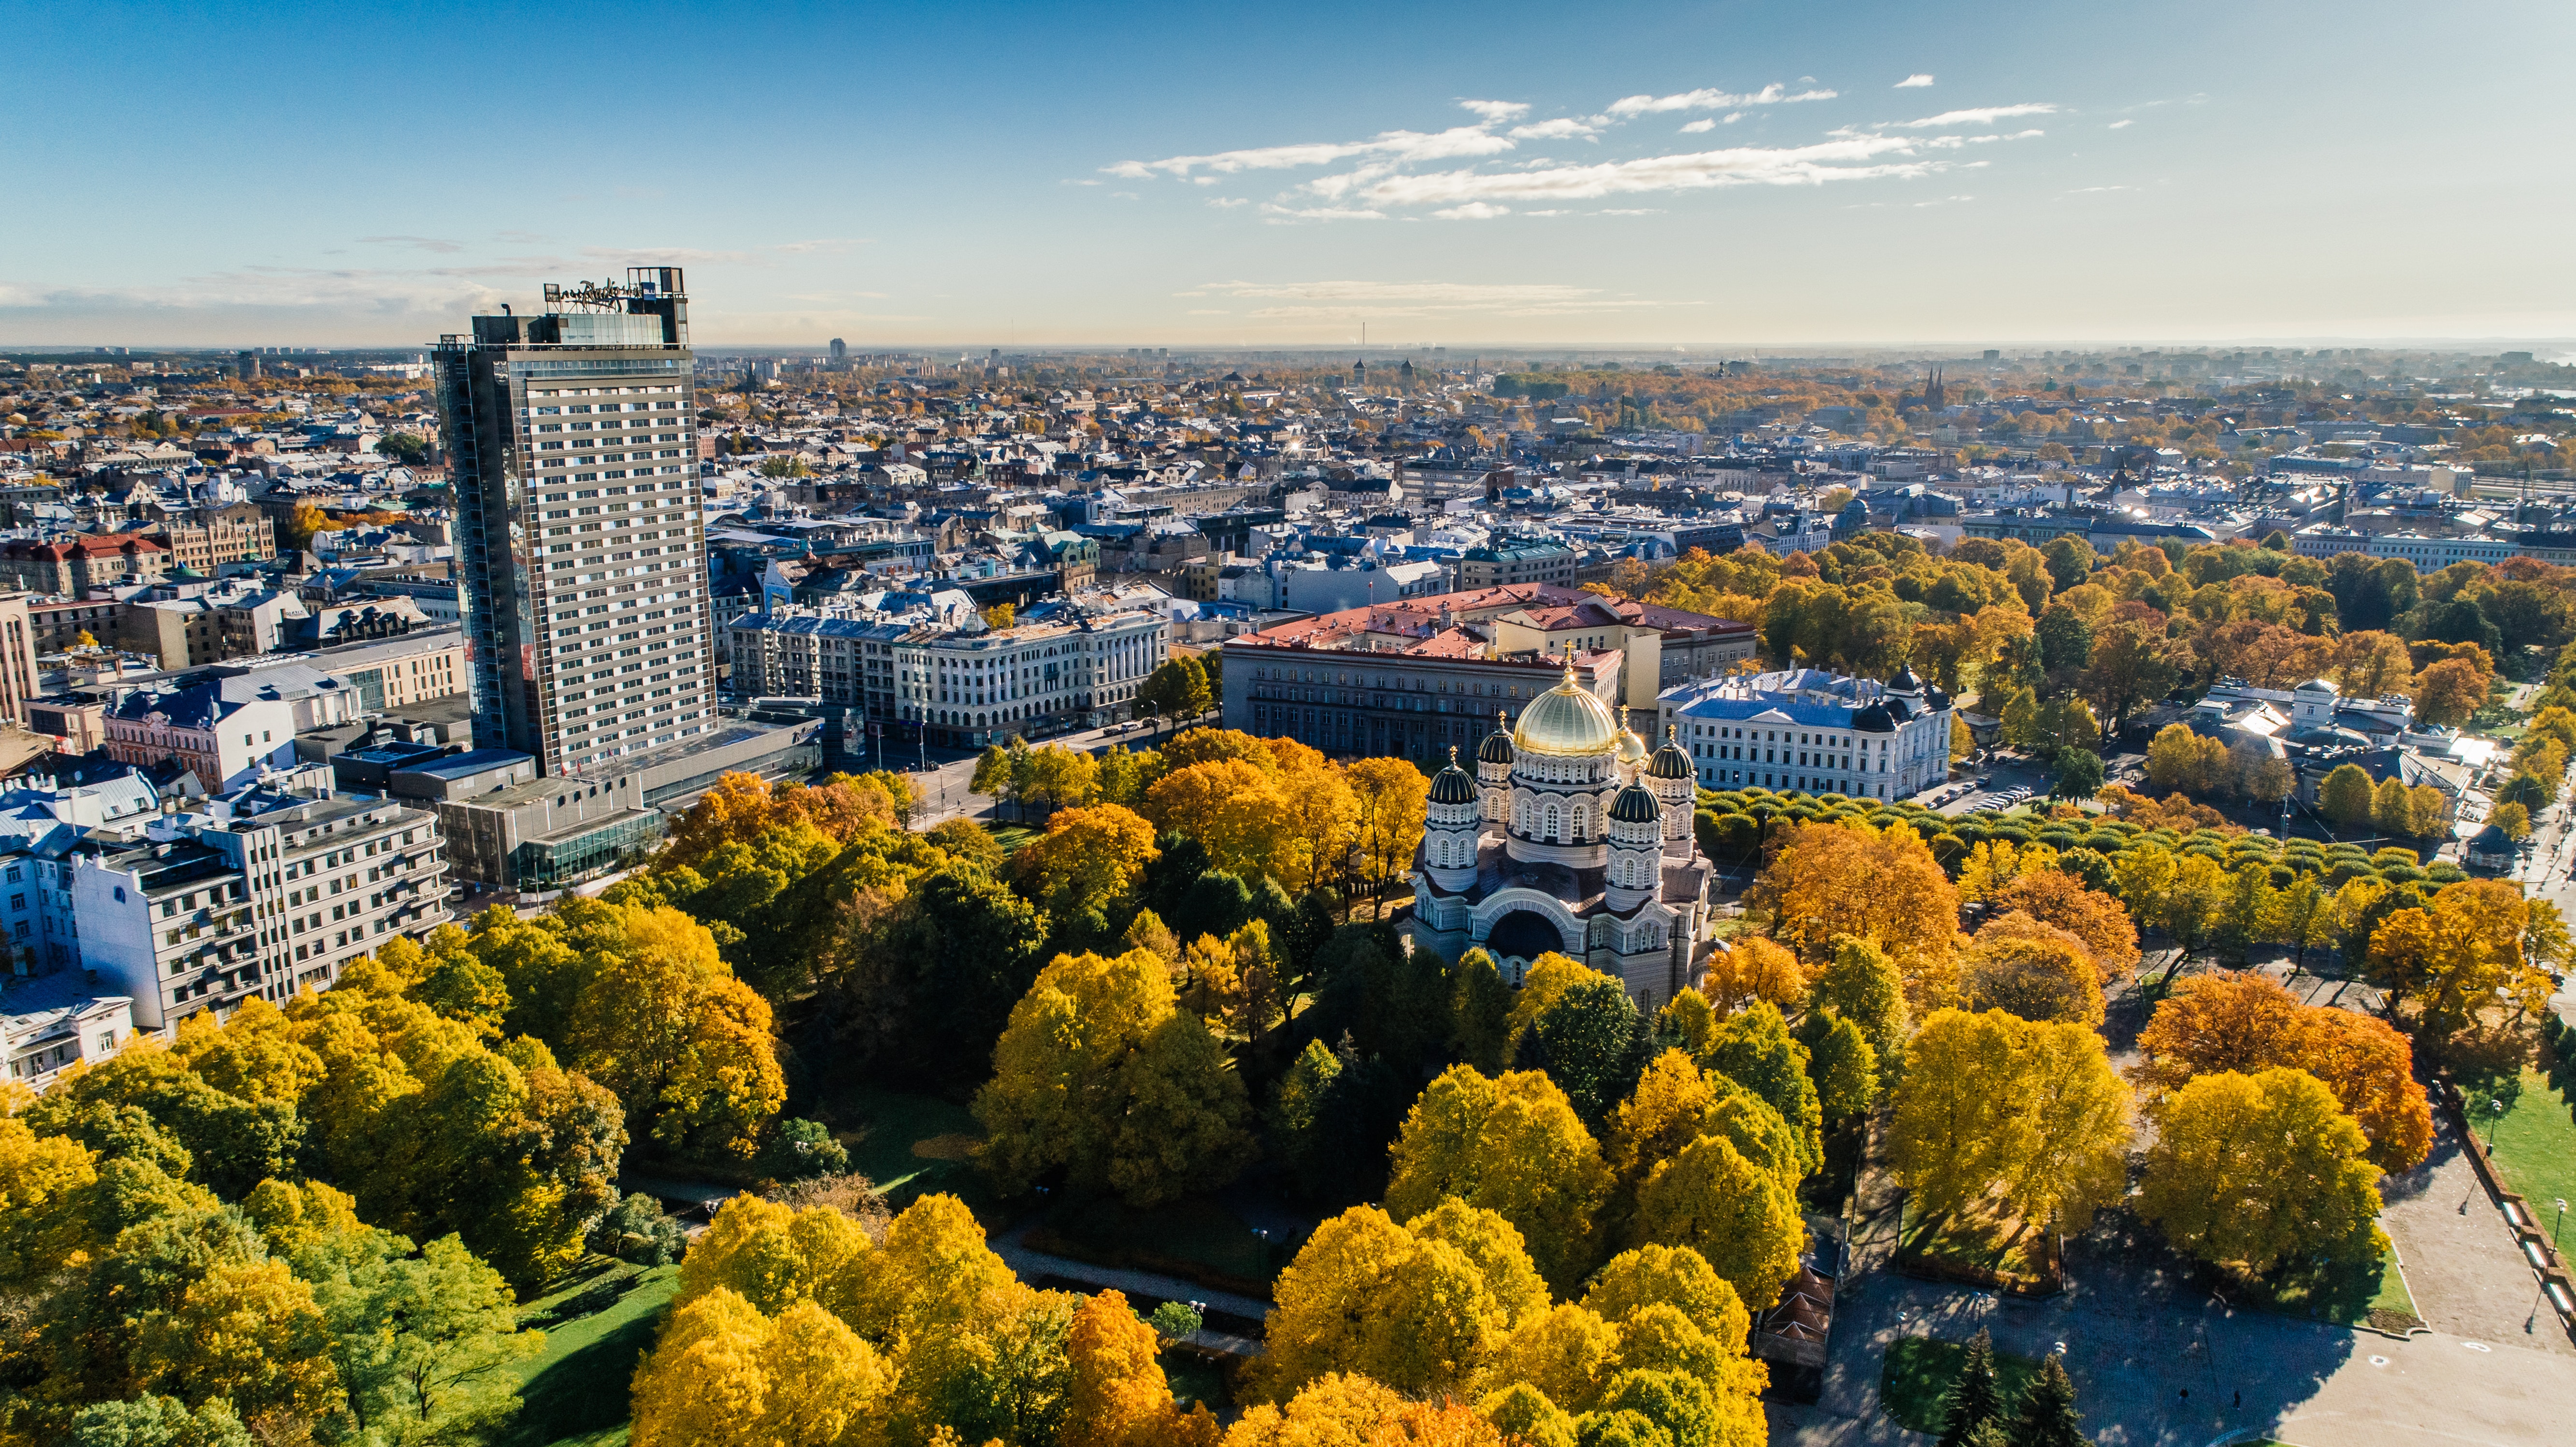
cityscape, metropolitan area, urban area, city, nature, sky, daytime, metropolis, landmark, skyscraper, aerial photography, human settlement, skyline, tower block, yellow, wilderness, cloud, building, tree, landscape, architecture, photography, real estate, downtown, bird's eye view, tourism, plant, mixed use, condominium, sunlight, autumn, roof, horizon, world, tower, tourist attraction, mountain, panorama, urban design, hill